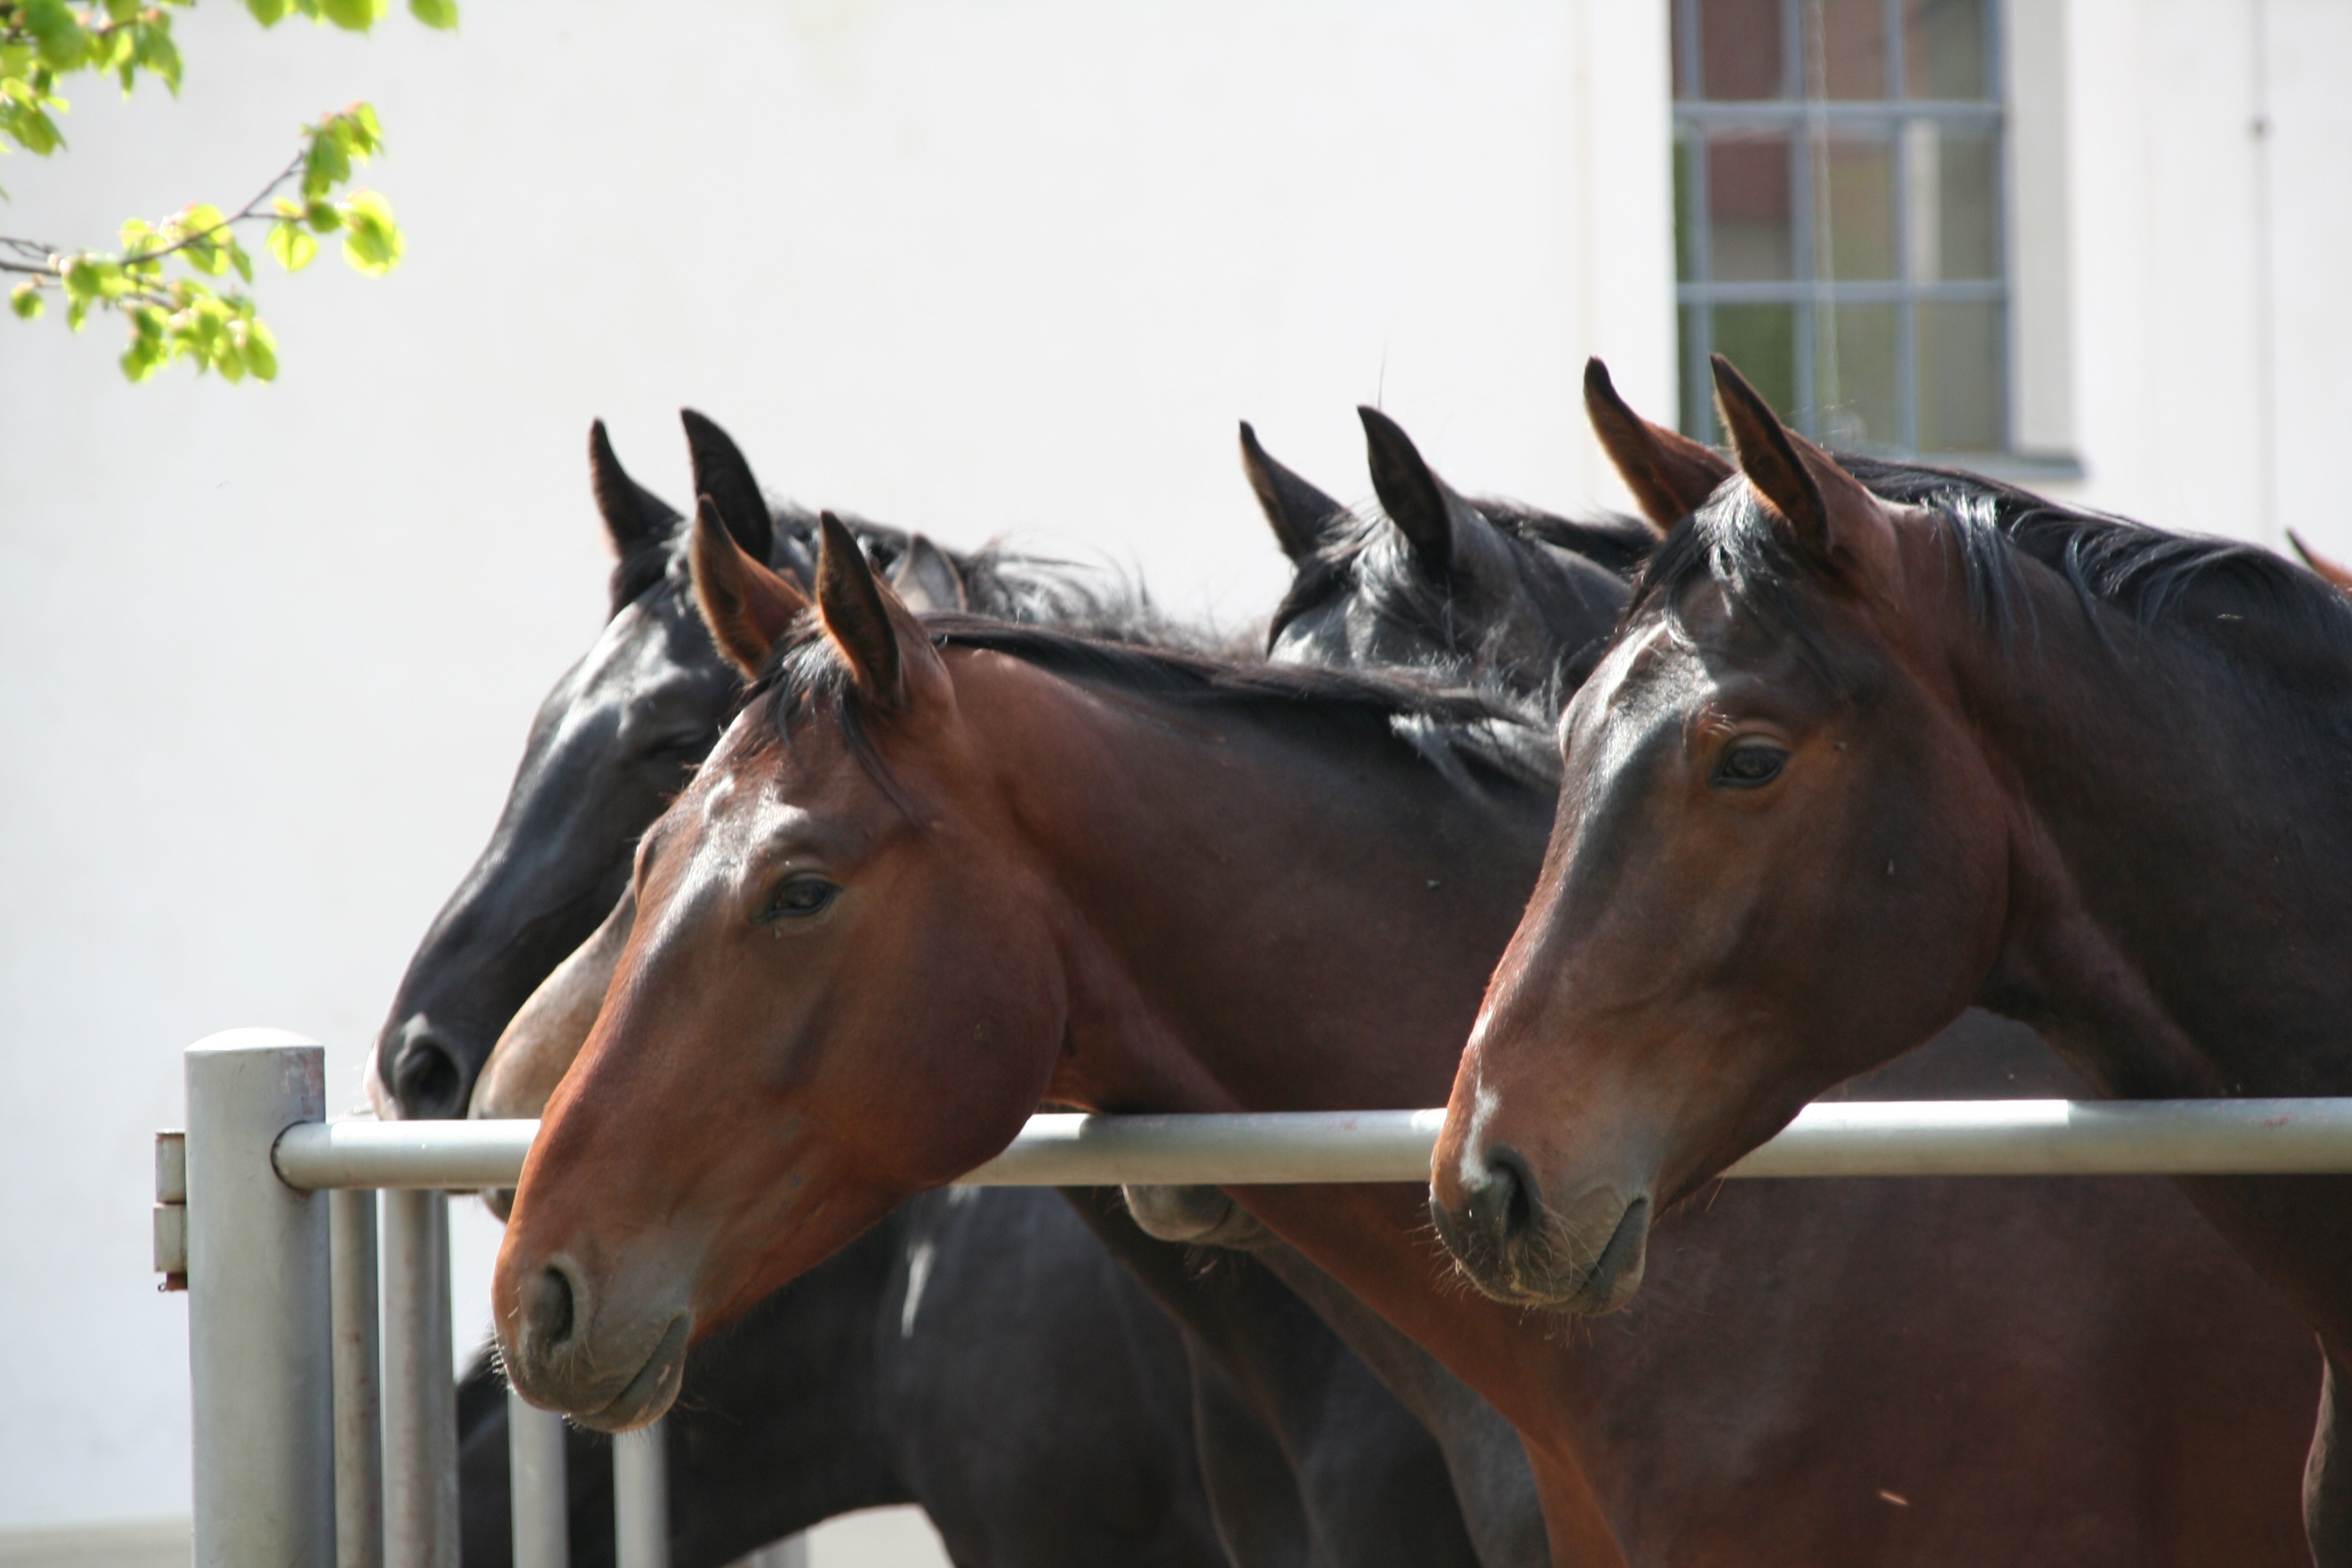
horse, rein, mammal, stallion, mane, bridle, horses, racing, mare, jockey, noble, breeding, equestrianism, horse racing, stud, horse like mammal, mustang horse, horse harness, horse tack, animal sports, english riding, equestrian sport